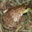
Label: frog